Agatha of Sicily

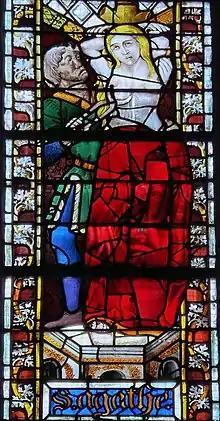
St Agatha as depicted in a stained glass window in Rouen Cathedral

After further dramatic confrontations with Quintianus, represented in a sequence of dialogues in her "passio" that document her fortitude and steadfast devotion, Agatha was then sentenced to be burnt at the stake; however, an earthquake prevented this from happening, and she was instead sent to prison, where St. Peter the Apostle appeared to her and healed her wounds.